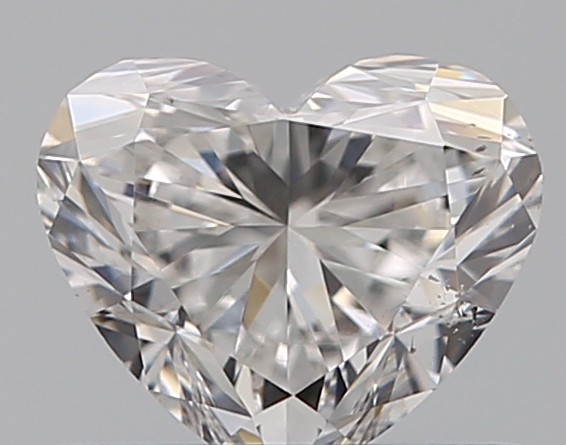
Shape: heart
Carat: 0.51
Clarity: VS2
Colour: E
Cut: EX
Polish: VG
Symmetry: VG
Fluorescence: M
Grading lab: GIA
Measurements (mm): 4.65 x 5.44 x 3.23